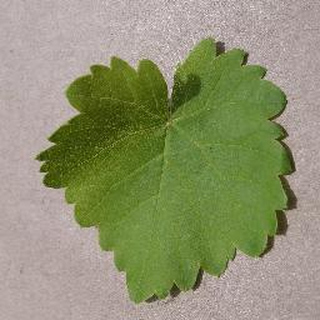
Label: healthy_grape